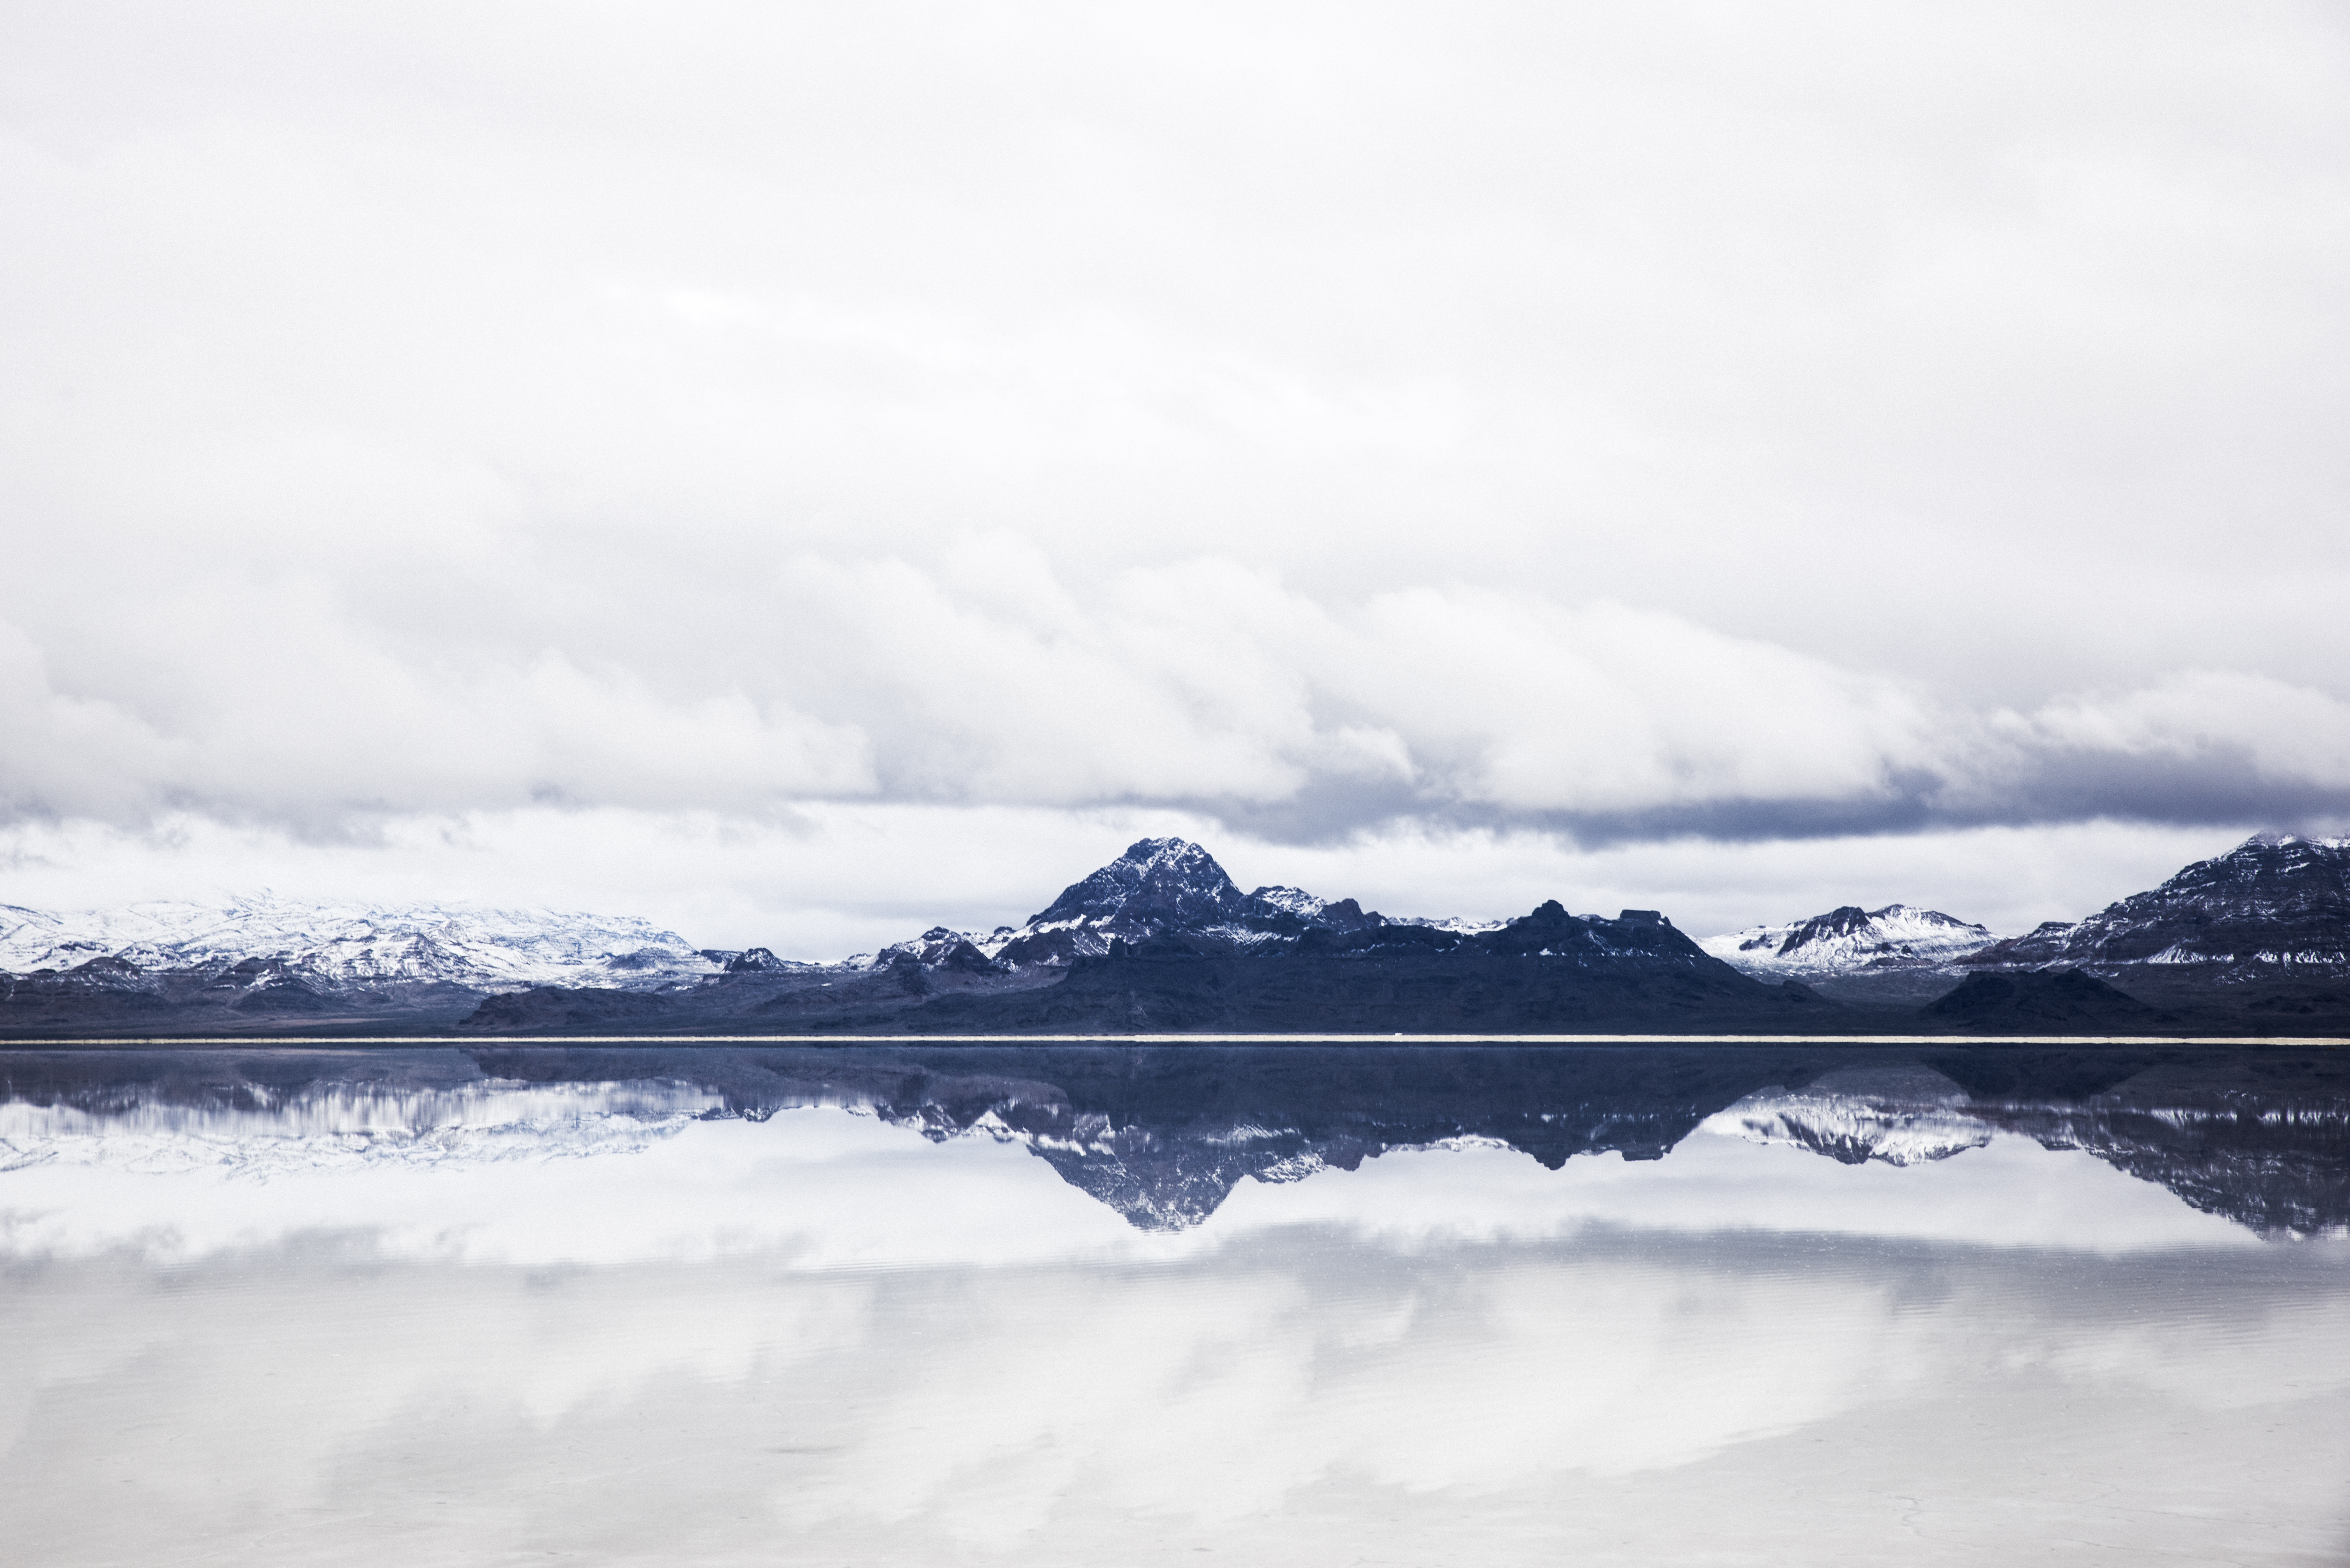
landscape, sea, water, nature, horizon, mountain, snow, cold, winter, cloud, sky, mist, morning, hill, wave, lake, frost, mountain range, ice, reflection, scenic, weather, arctic, monochrome, season, clouds, mountains, loch, freezing, atmospheric phenomenon, mountainous landforms, glacial landform, royalty free images